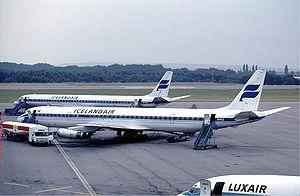
Icelandair est une compagnie aérienne régulière islandaise, fondée en 1937 et basée à l'aéroport international de Keflavík de Reykjavik. La position de l’île à mi-chemin entre l’Europe et les États-Unis est au cœur de sa stratégie. Elle a transporté plus de 3 millions de passagers en 2015.